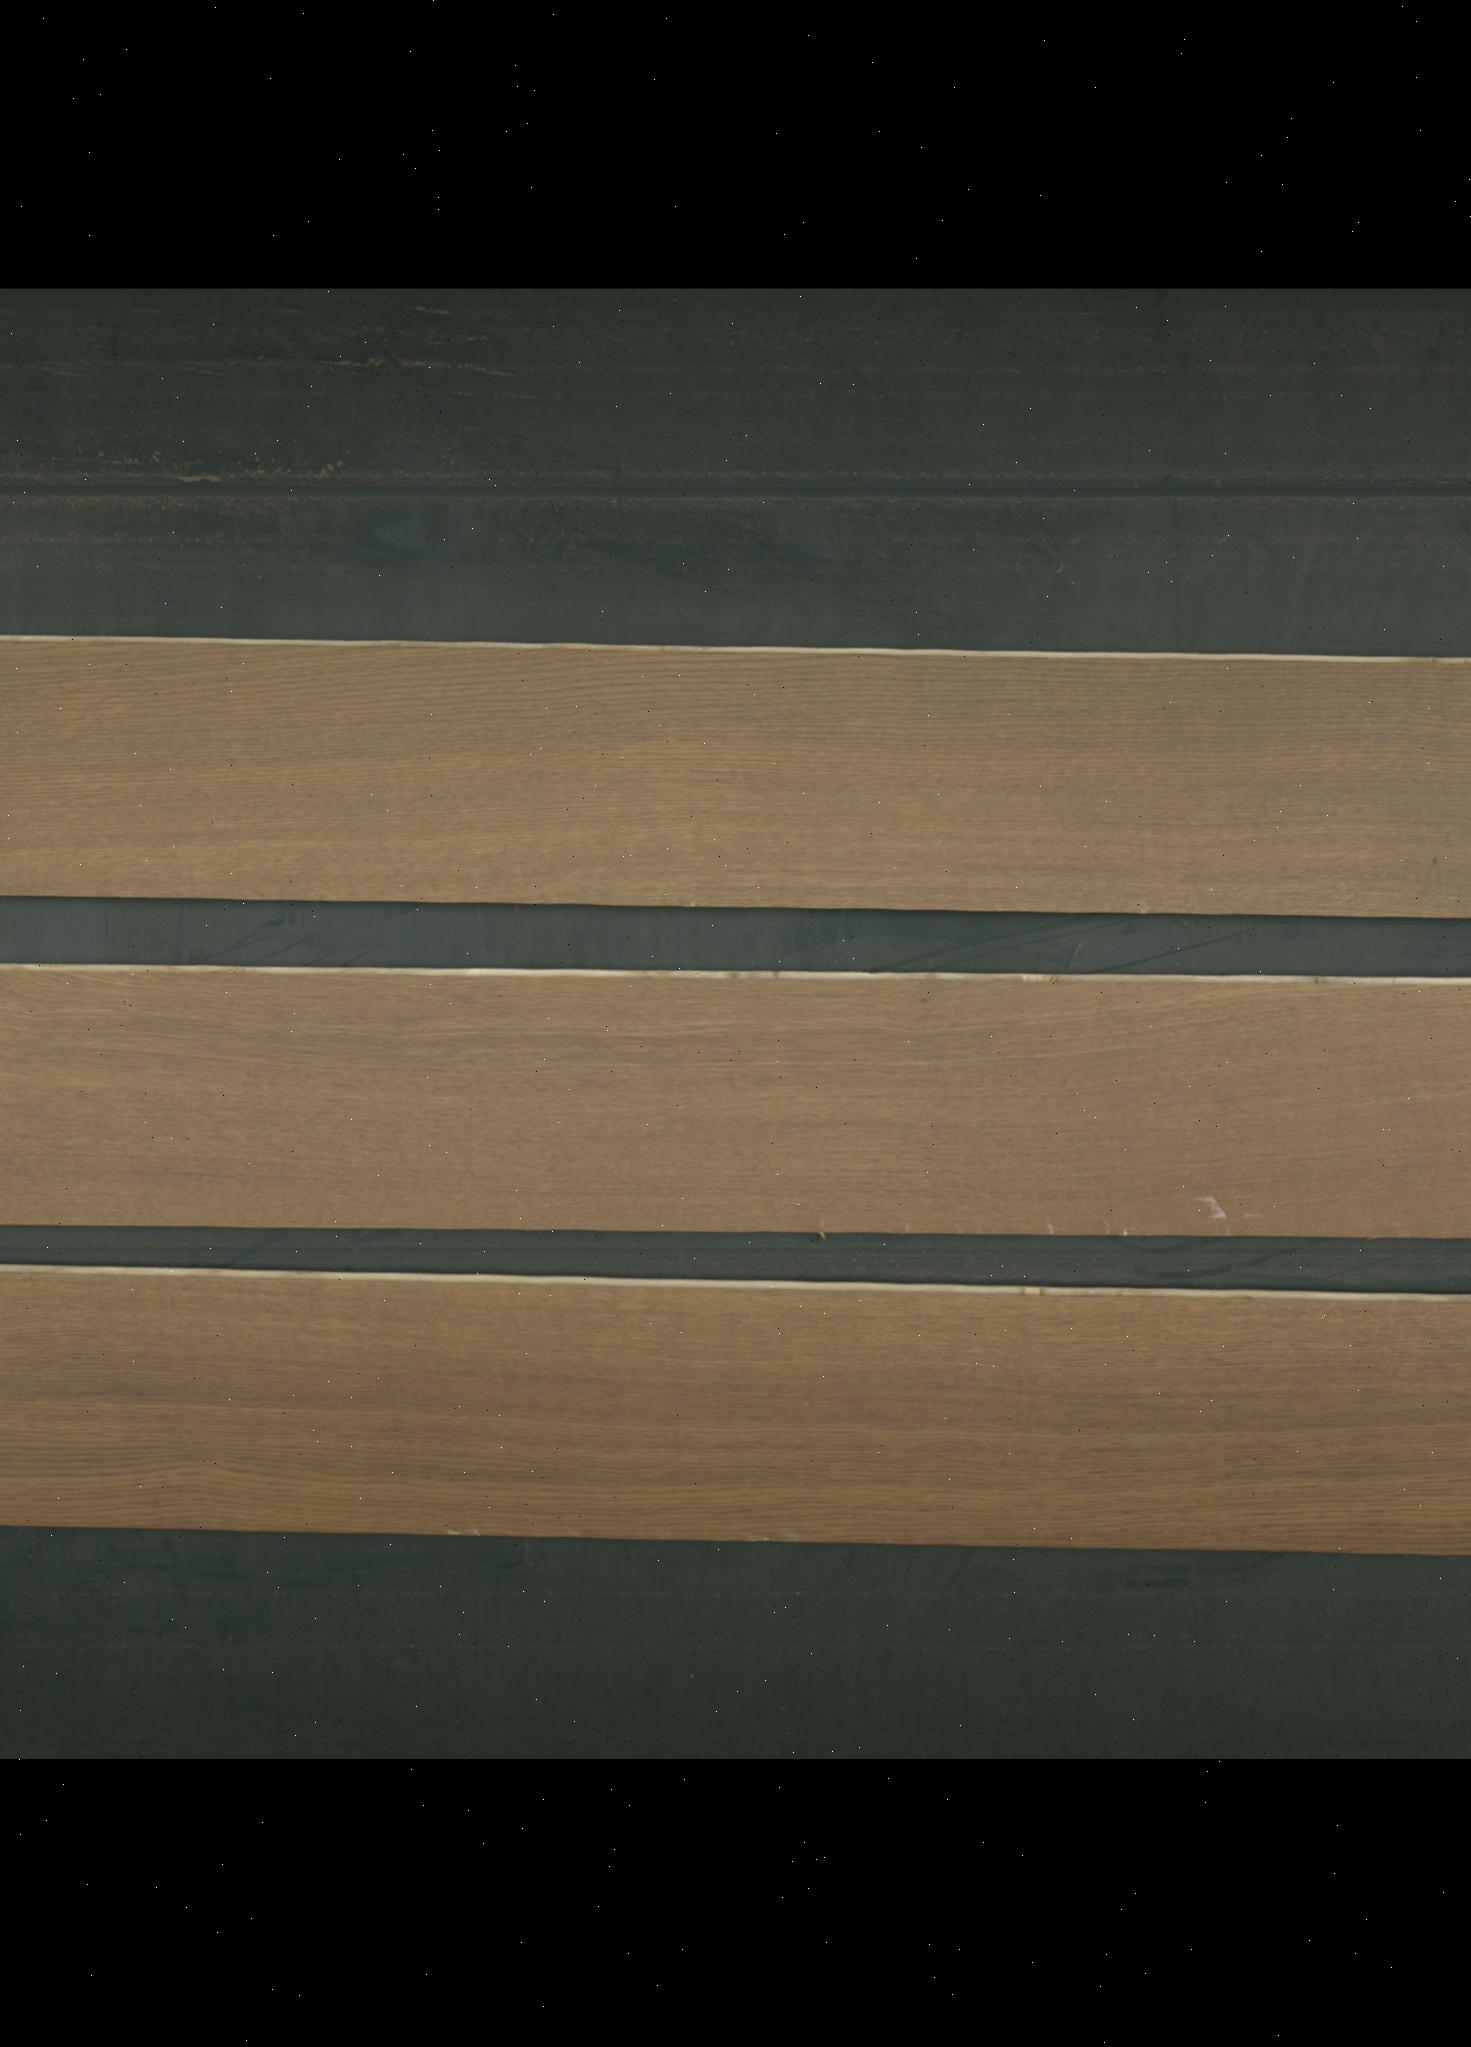
Label: mixers